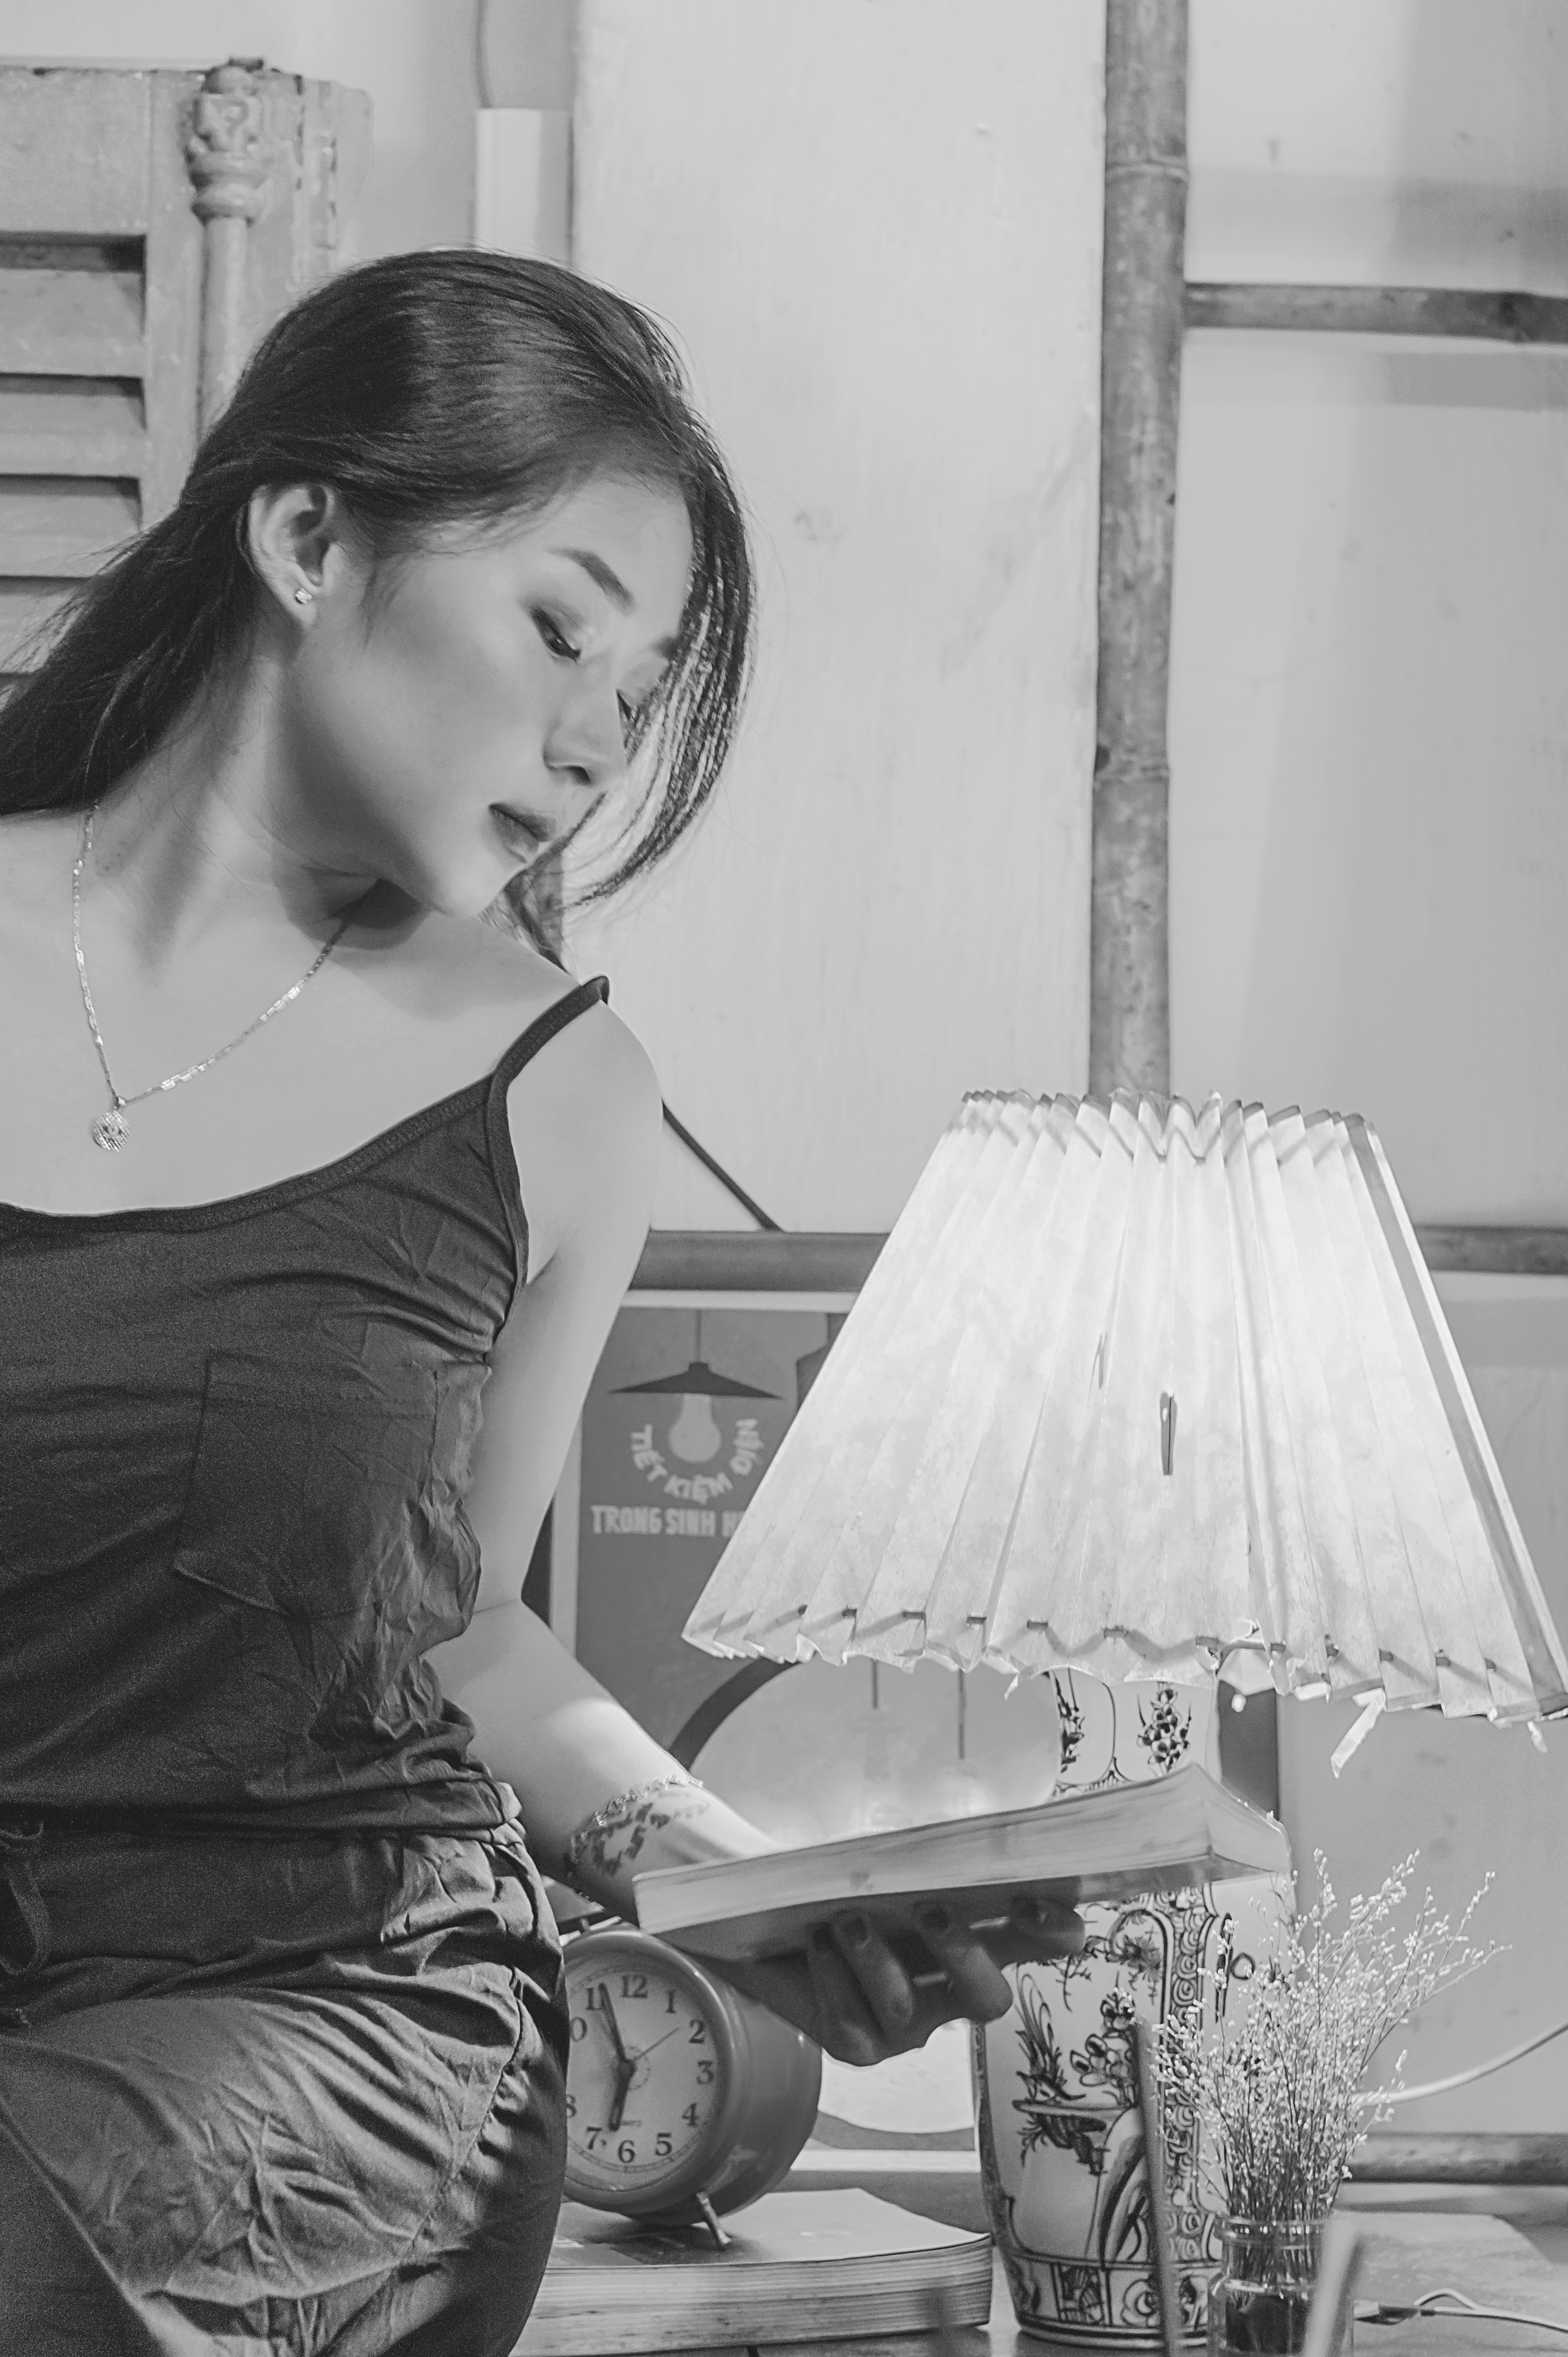
cute, lovely, photography, portrait, landscape, beauty, beautiful, light, wallpaper, alive, natural, simple, girl, smile, sad, alone, sexy, baby, white, photograph, black, woman, black and white, sitting, lady, monochrome photography, snapshot, standing, monochrome, dress, photo shoot, retro style, vintage clothing, portrait photography